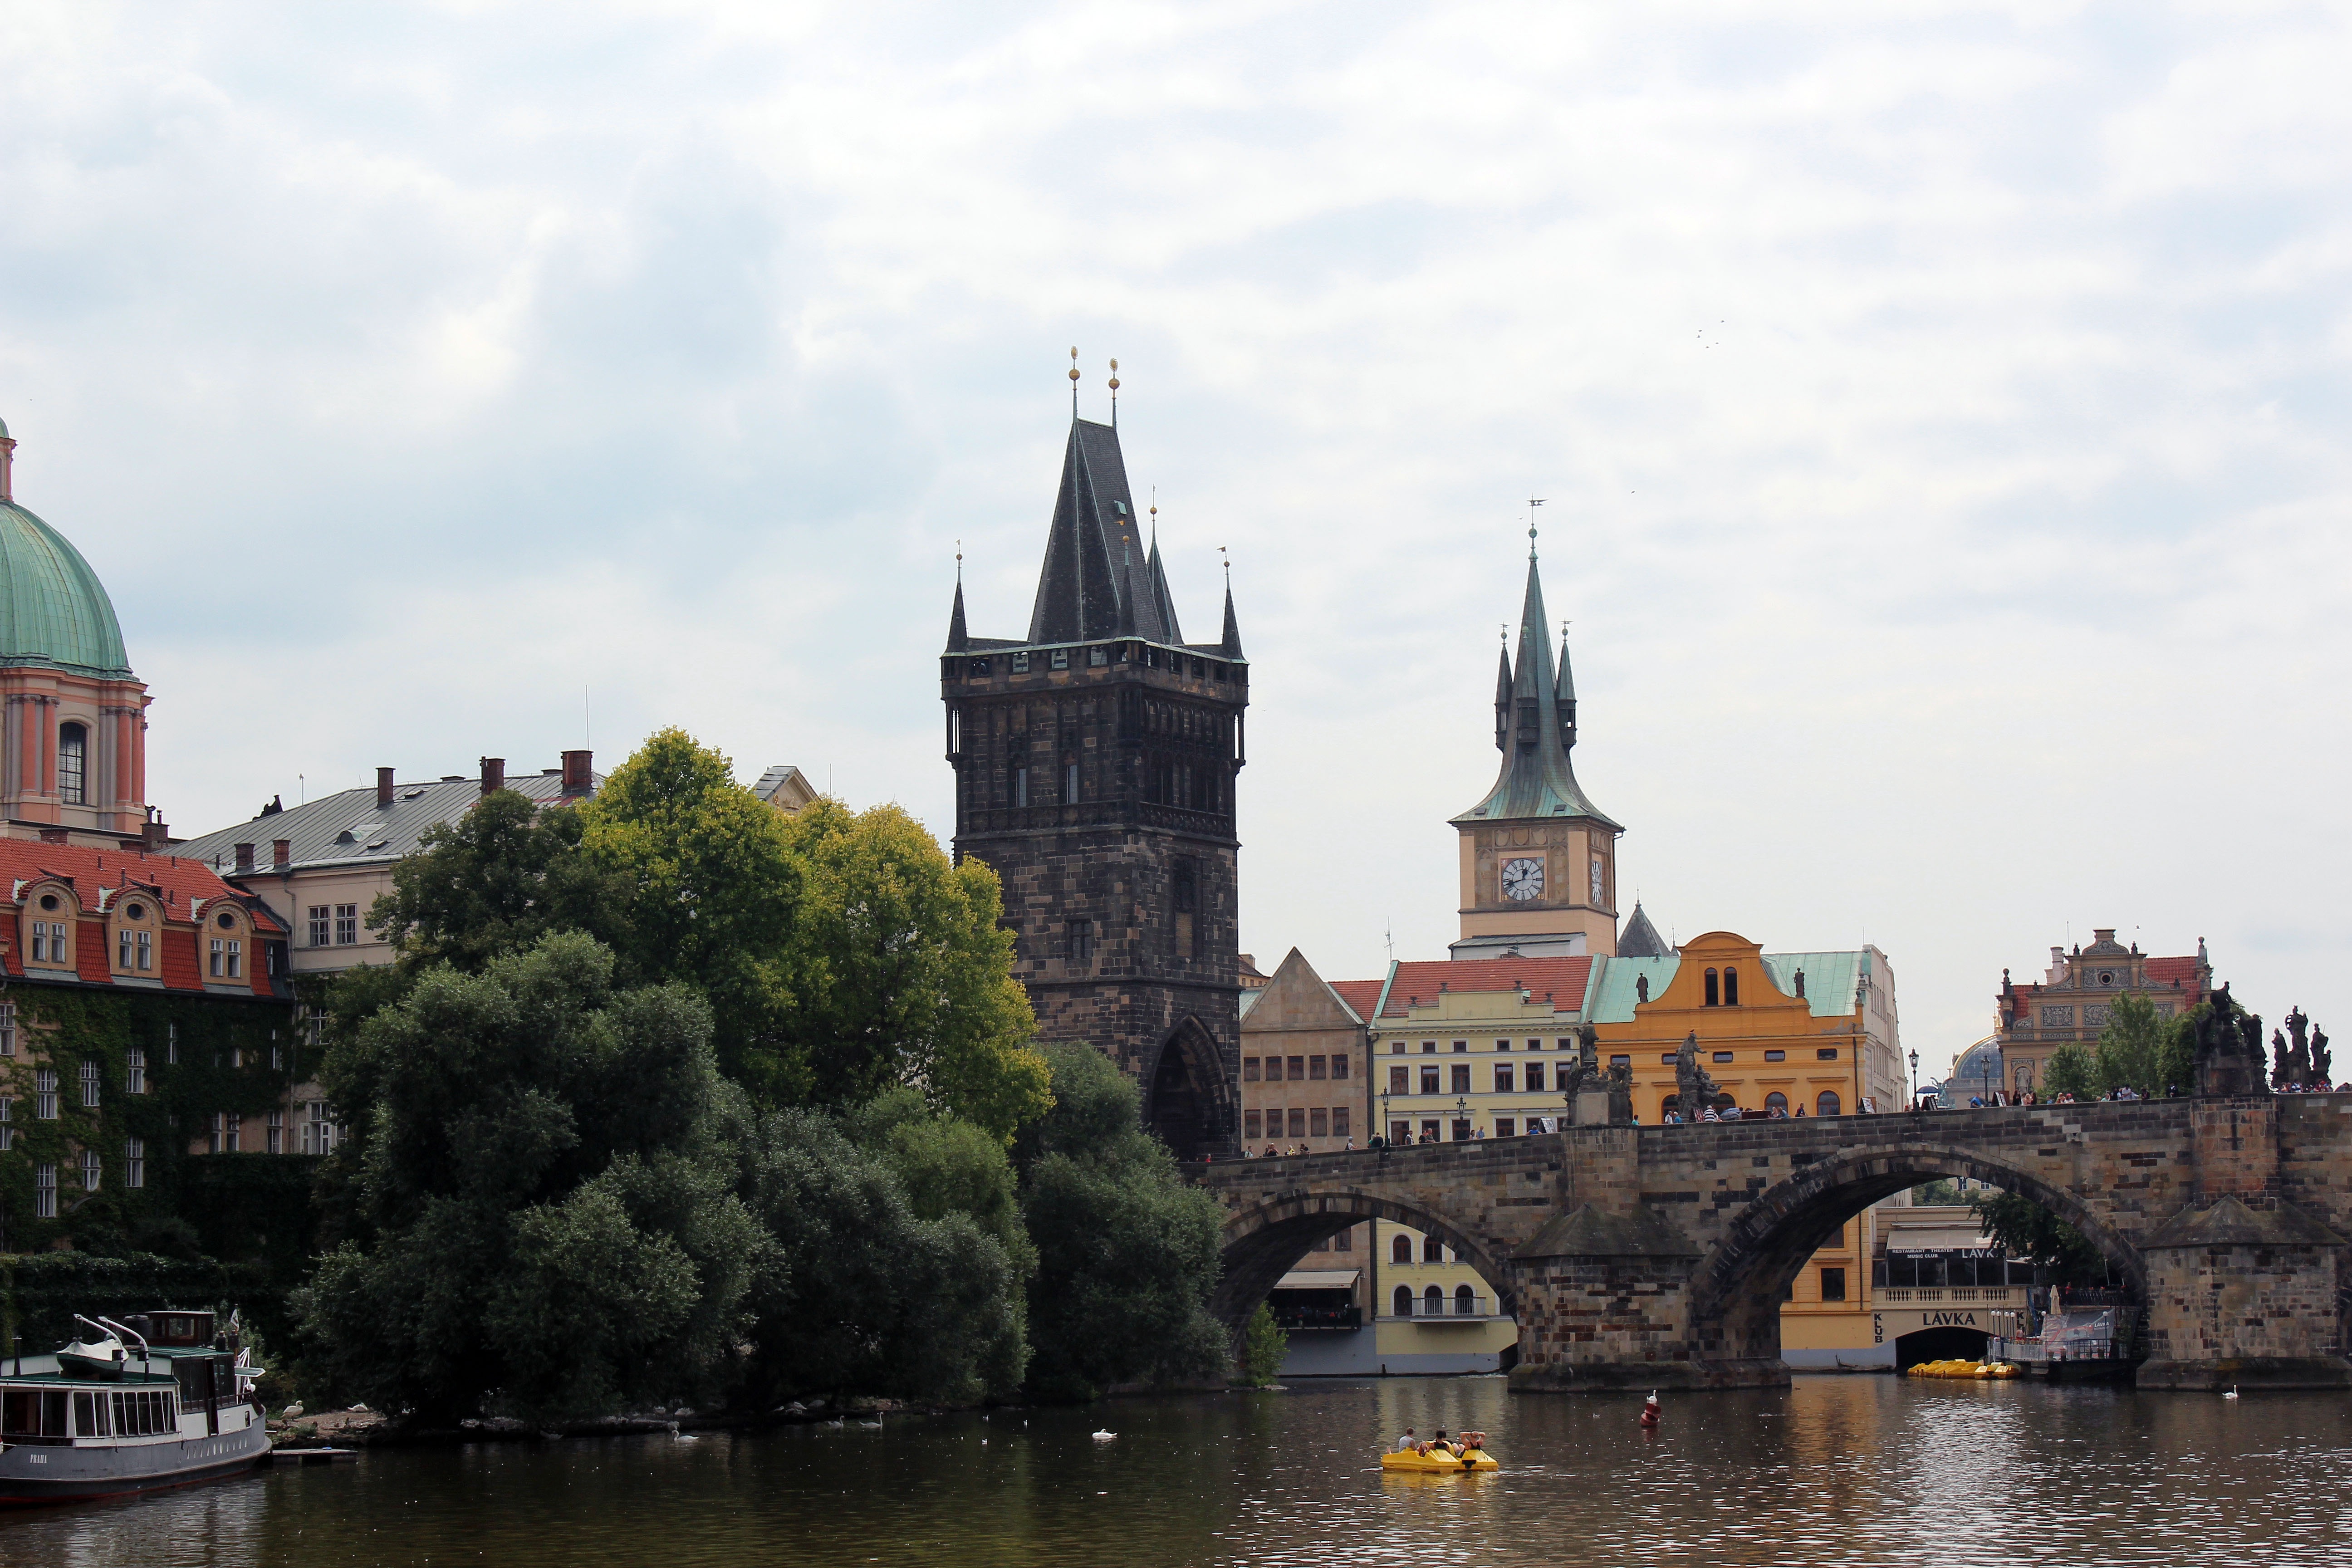
tree, water, sky, bridge, skyline, town, building, city, river, canal, tower, prague, waterway, body of water, cruise, bank, spire, channel, tourist attraction, historically, czech republic, moldova, charles bridge, tours